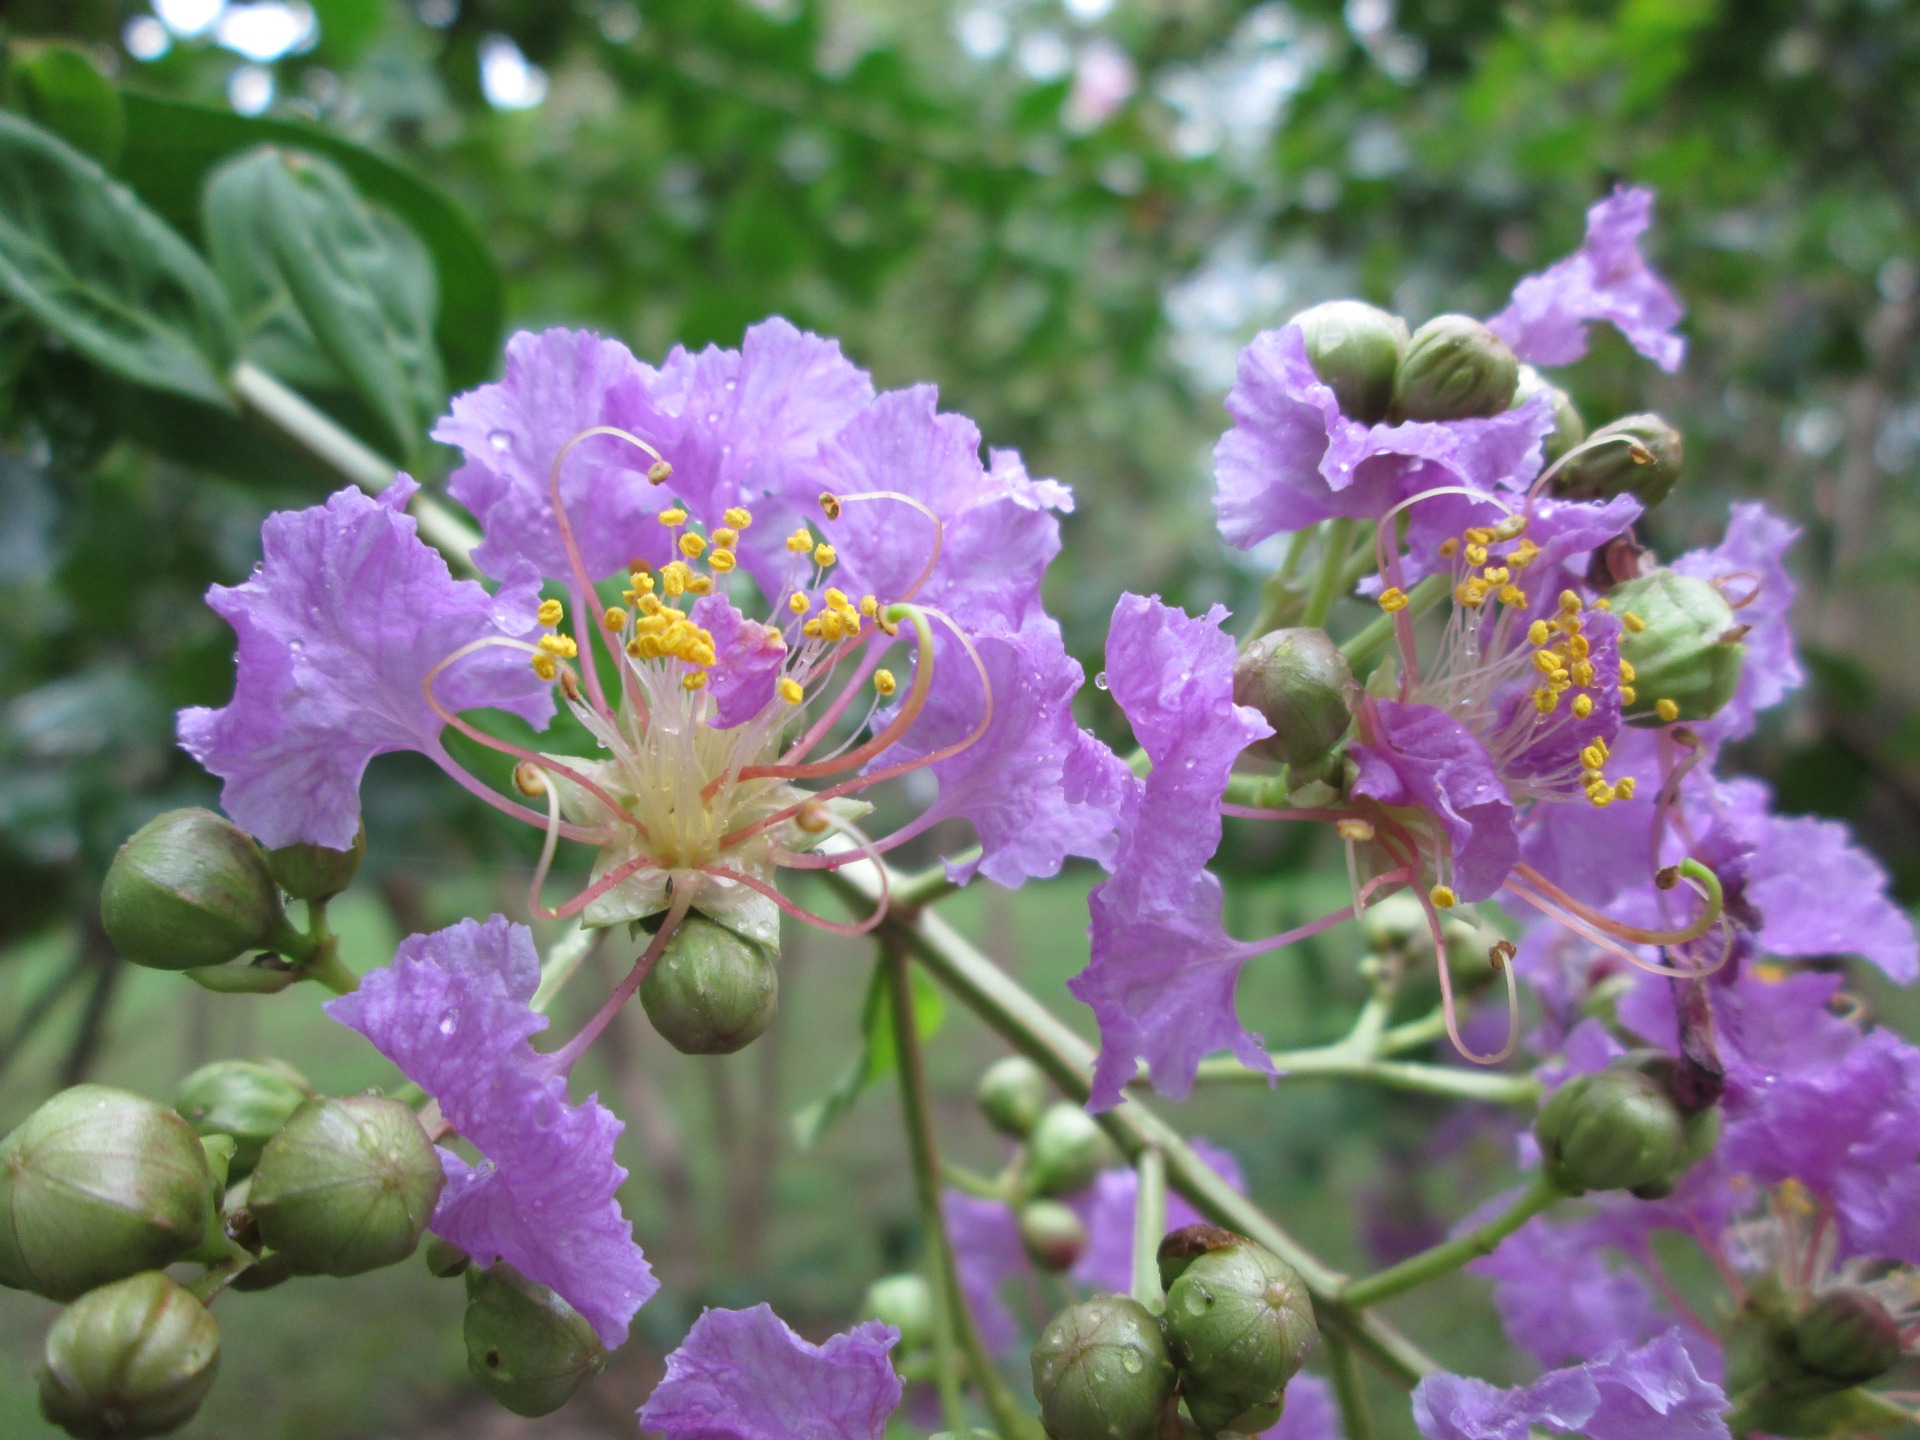
blossom, plant, flower, herb, park, botany, garden, flora, wildflower, shrub, flowering plant, subshrub, woody plant, land plant, breckland thyme, embankment angle